Four Bandits

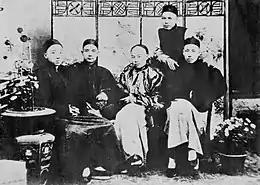
Photograph at the Hong Kong College of Medicine for Chinese (from left to right: Yeung Hok-ling, Sun Yat-sen, Chan Siu-bak and Yau Lit). The one standing was Kwan King-leung. Photo taken circa 1888.

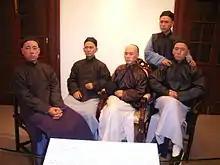
Wax statues of the Four Bandits at the Dr Sun Yat-sen Museum.

The Four Bandits, Four Outlaws or Four Desperados was a nickname given to a 19th-century group of four young revolutionaries: Sun Yat-sen, Yeung Hok-ling, Chan Siu-bak and Yau Lit. While studying in British Hong Kong, they were keen on Chinese politics and aspired to overthrow the Manchu-led Qing dynasty. The quad used to gather at 'Yeung Yiu Kee', Yeung's family business located at 24 Gough Street in Hong Kong. One of the Four Bandits, Sun Yat-sen, later became the leader of China Revolutionary Alliance and the first Provisional President of the Republic of China. Today, the Dr Sun Yat-sen Museum displays their wax sculptures to commemorate the quad.